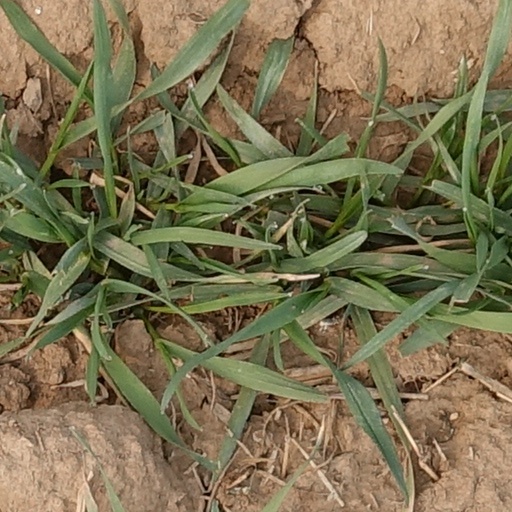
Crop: wheat